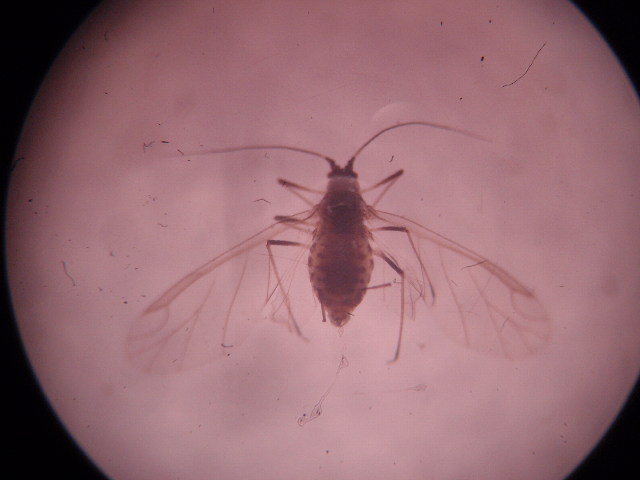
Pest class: green_peach_aphid